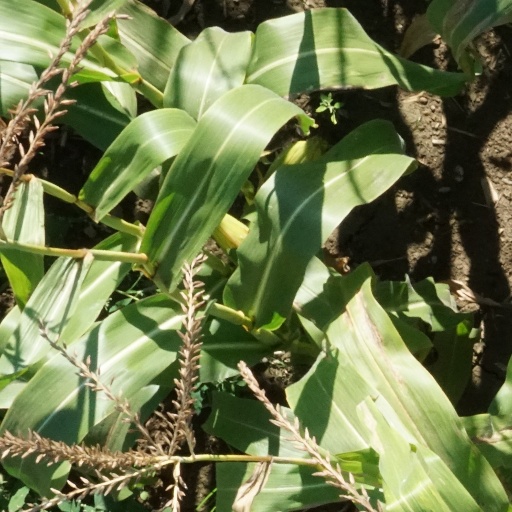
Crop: maize; corn